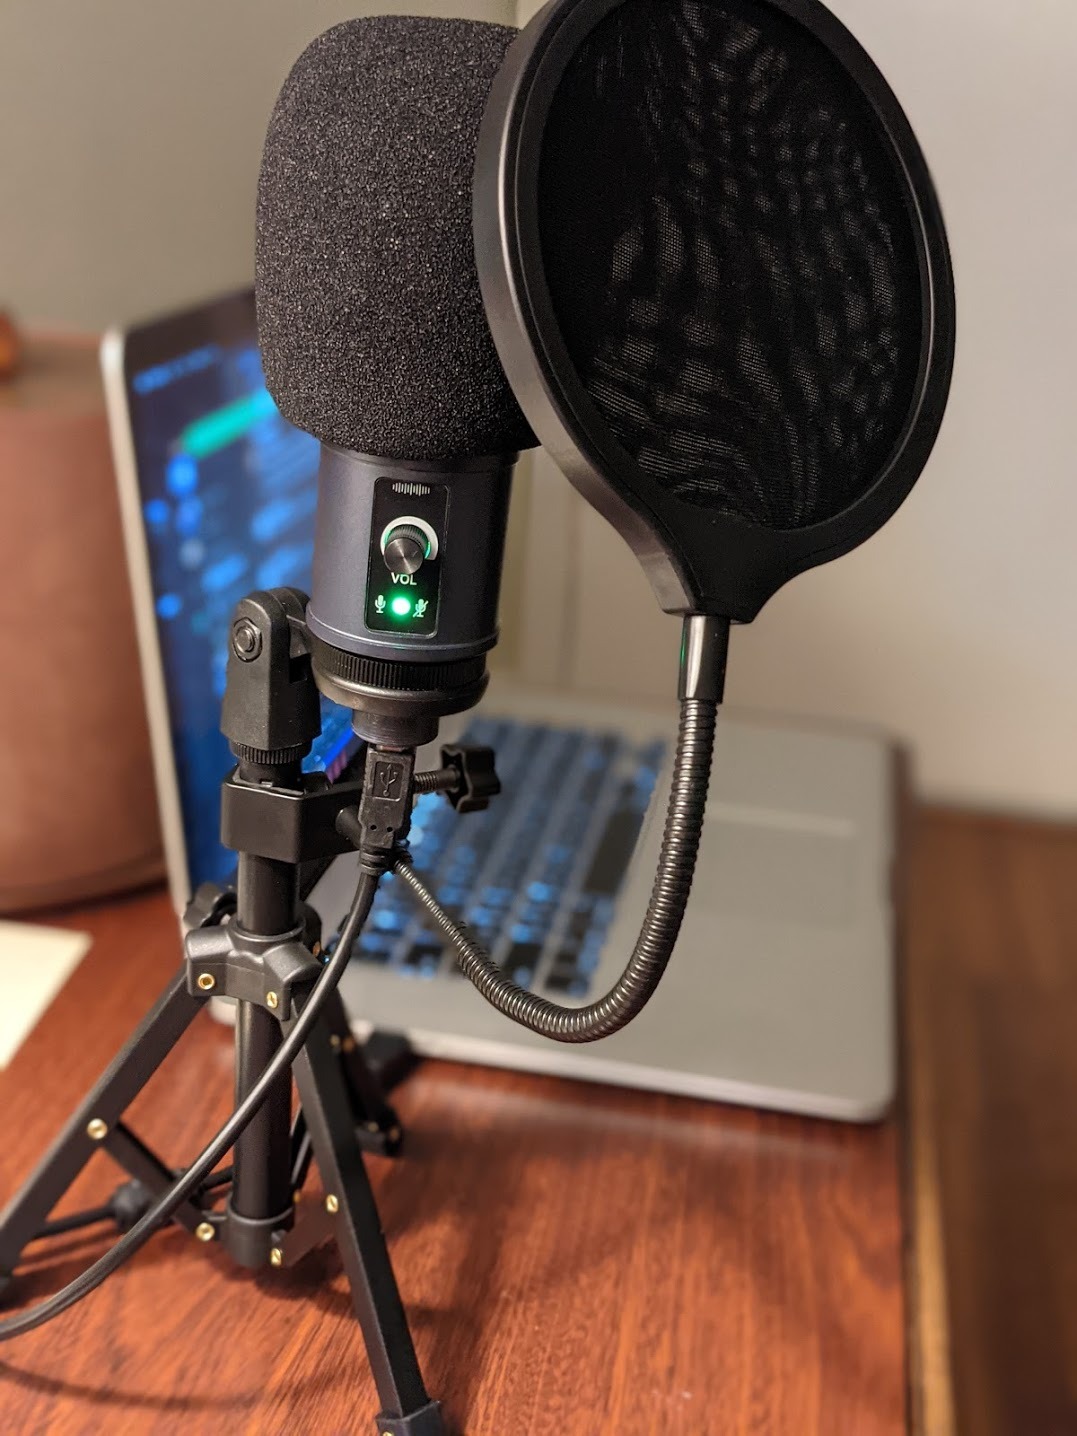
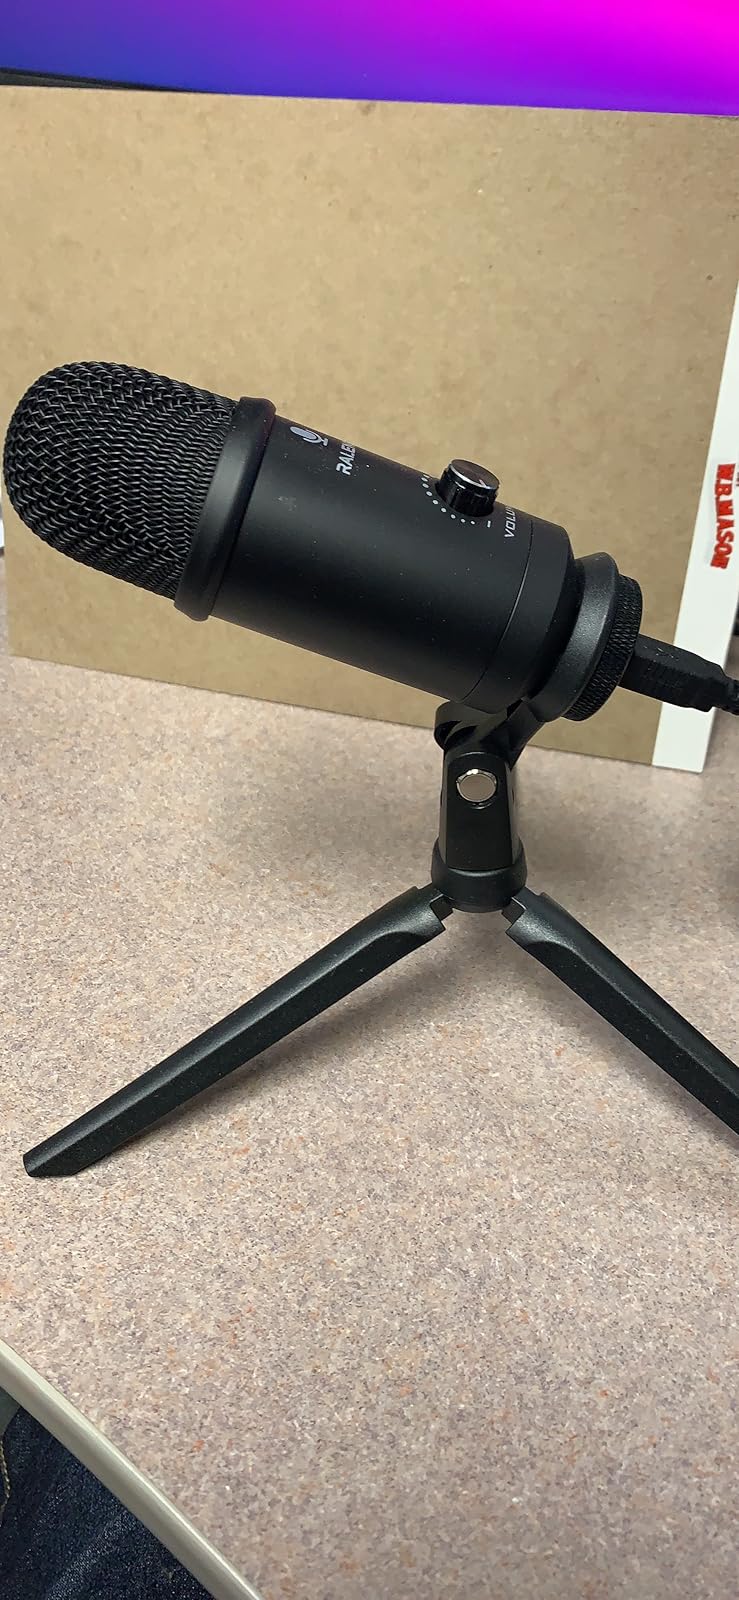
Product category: microphone
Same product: no